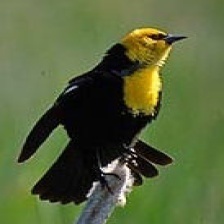
Species: YELLOW HEADED BLACKBIRD
Scientific name: XANTHOCEPHALUS